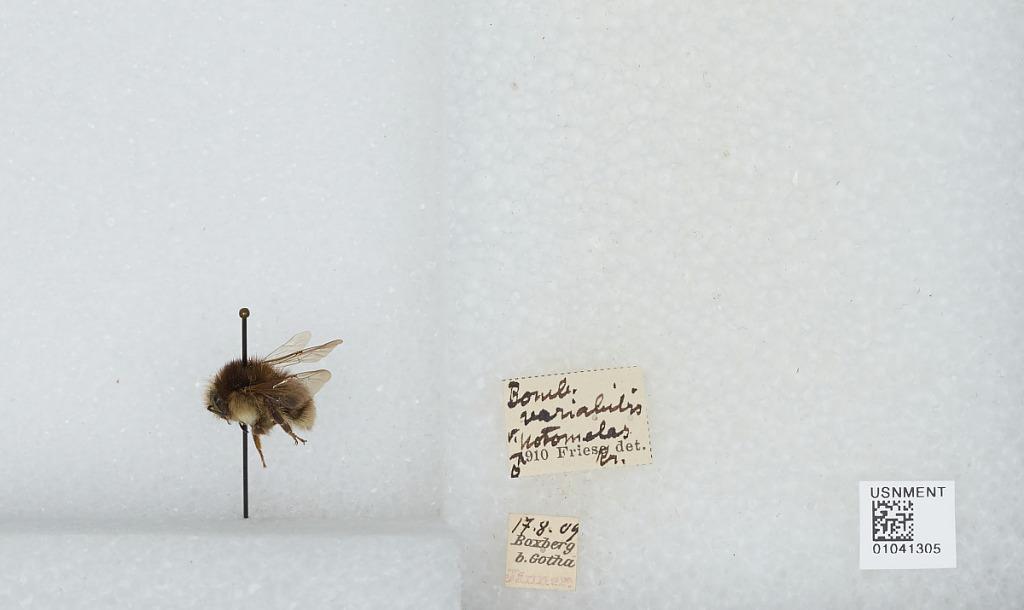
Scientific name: Bombus (Psithyrus) variabilis notomelas Schmiedeknecht
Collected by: Janner
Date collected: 1908-8-17
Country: Germany
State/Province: Thuringia
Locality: Boxberg
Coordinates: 50.9023, 10.6606
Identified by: Friese